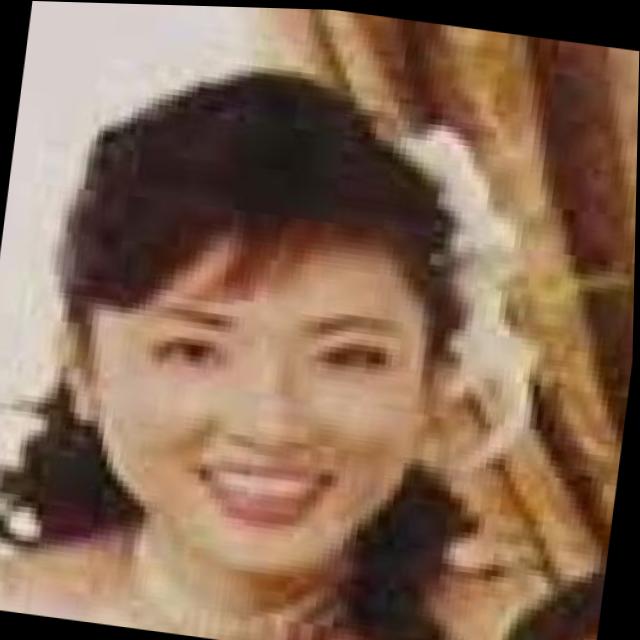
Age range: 21-44